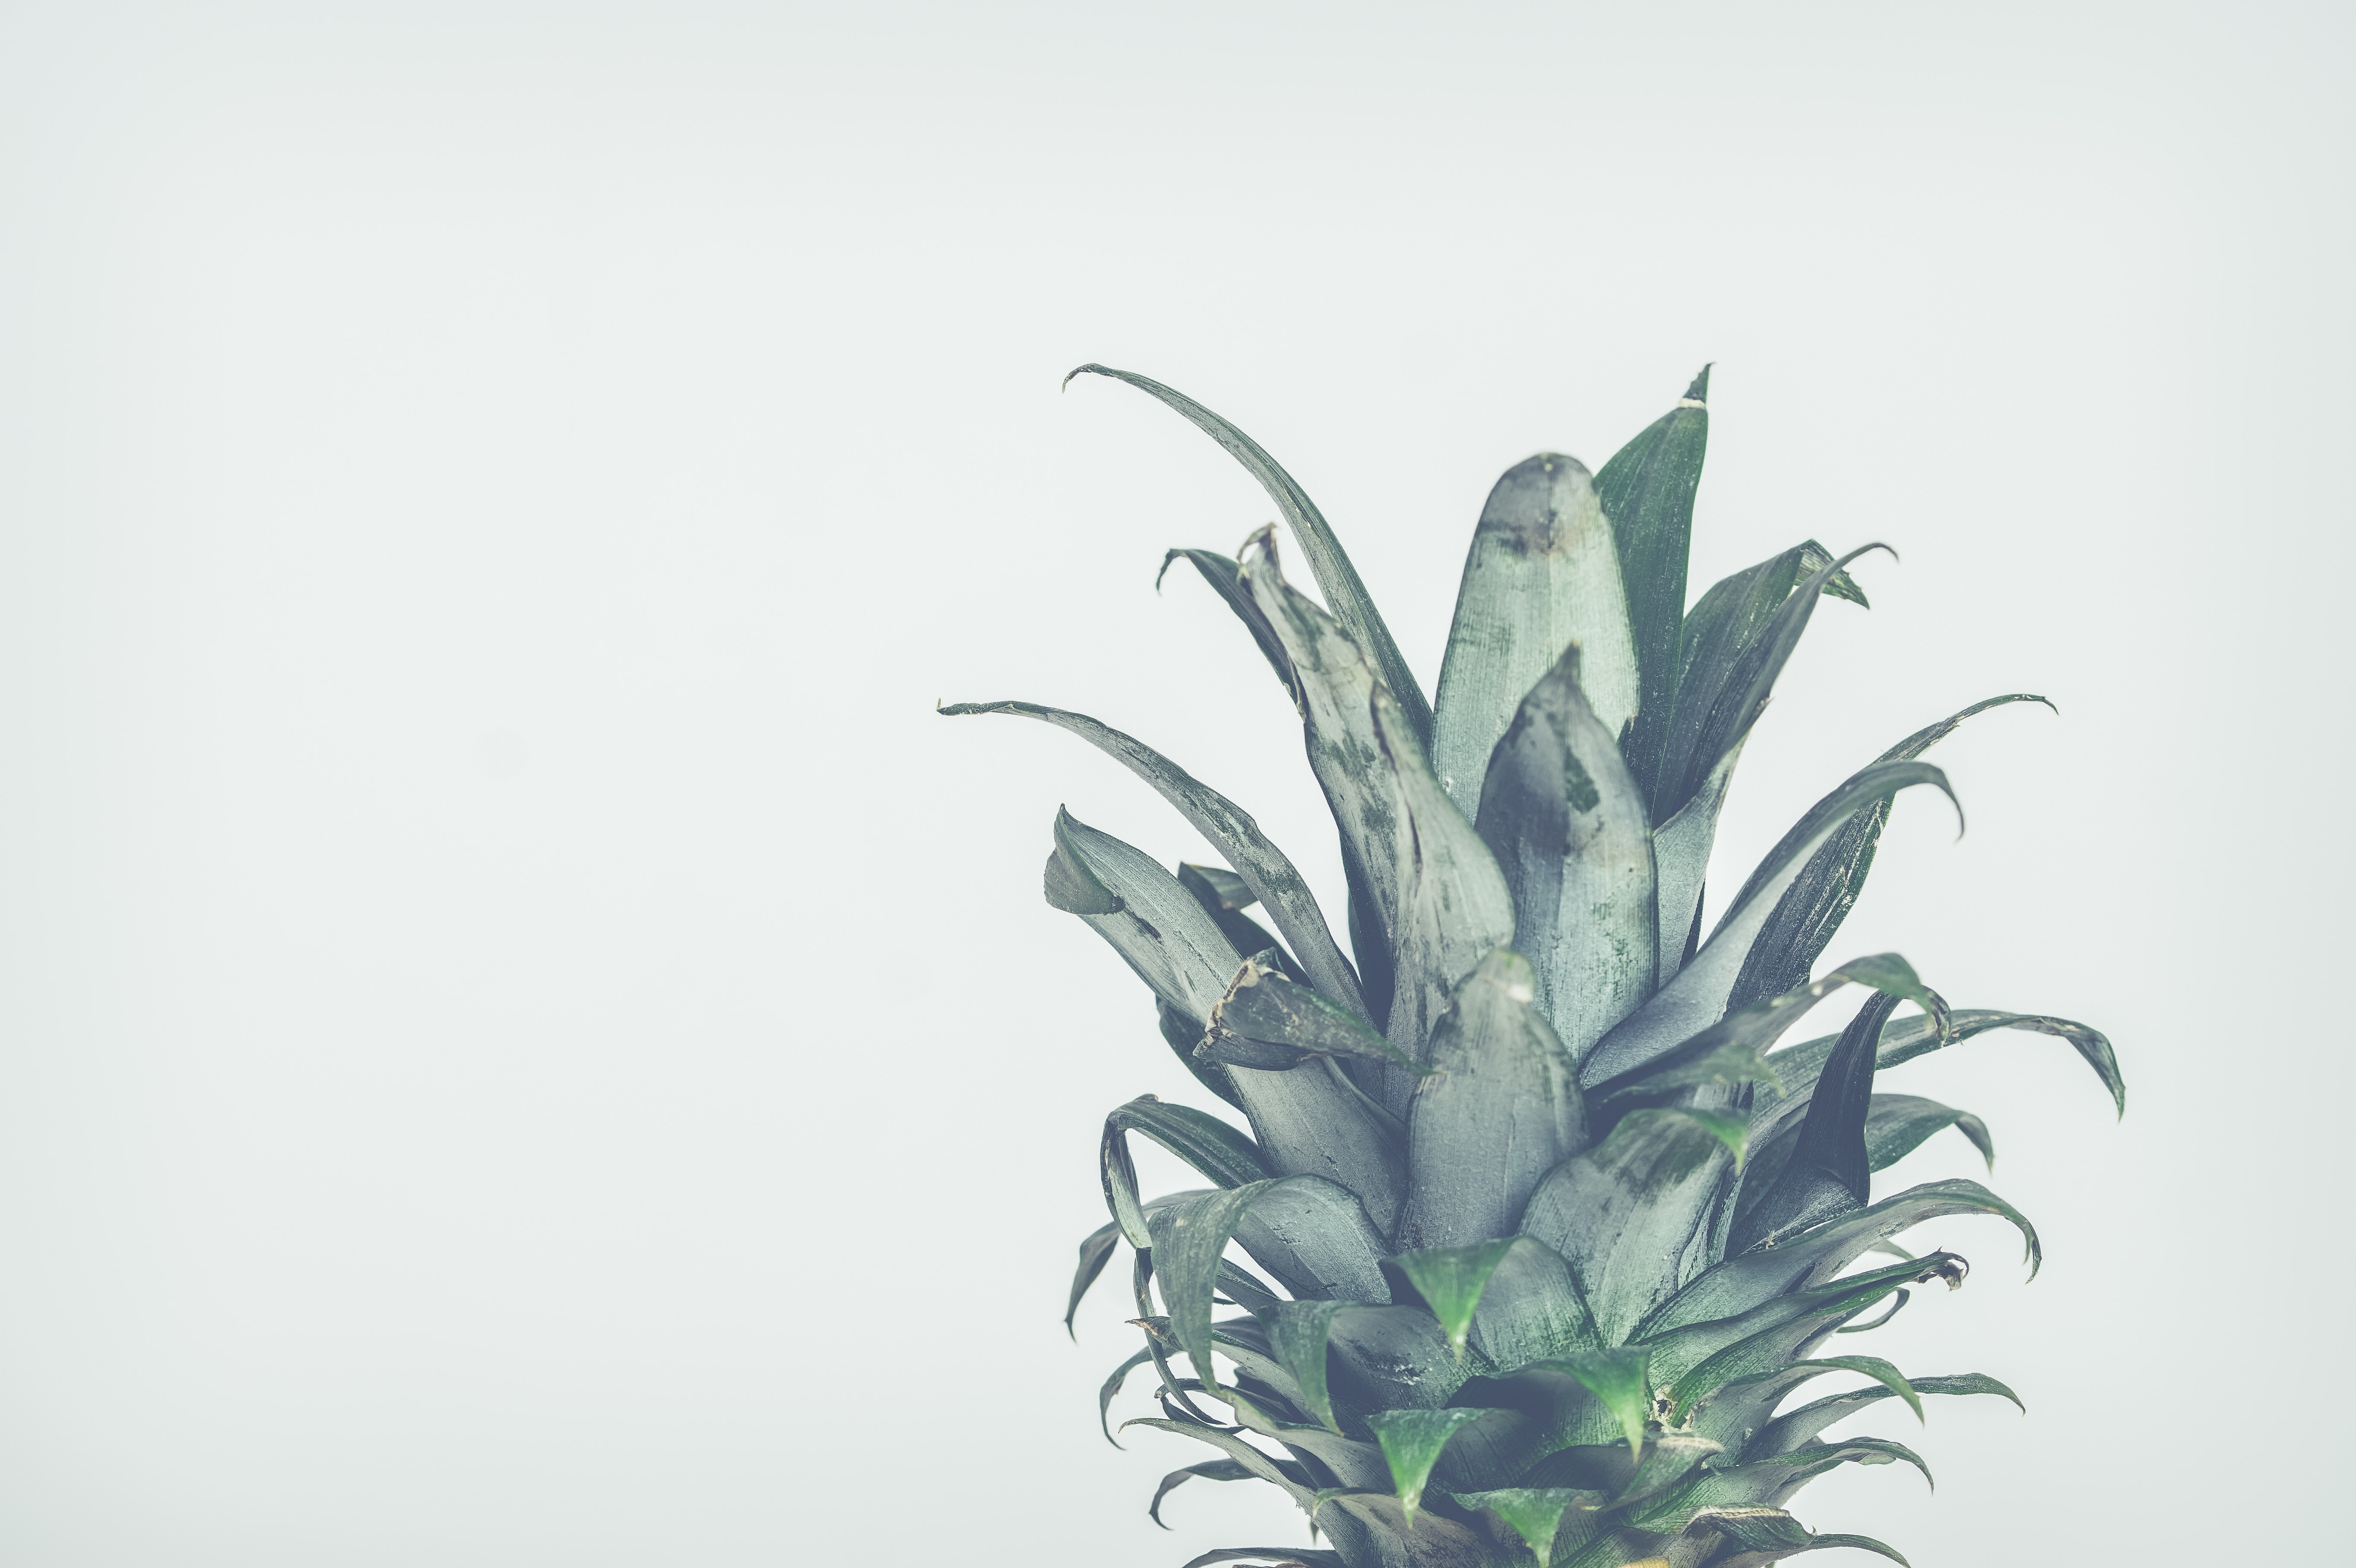
ananas, pineapple, plant, leaf, botany, flowering plant, bromeliaceae, flower, poales, terrestrial plant, agave, plant stem, houseplant, perennial plant